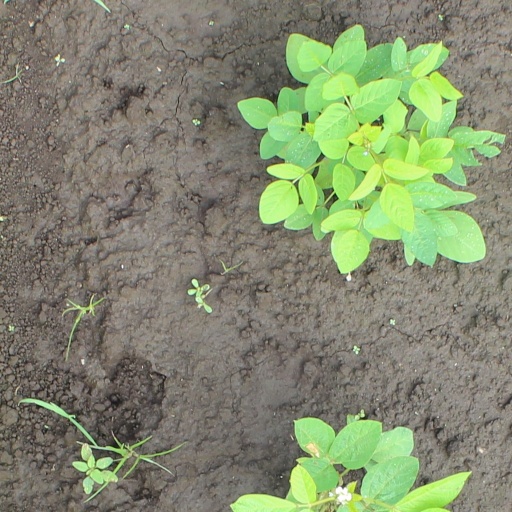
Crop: soybean